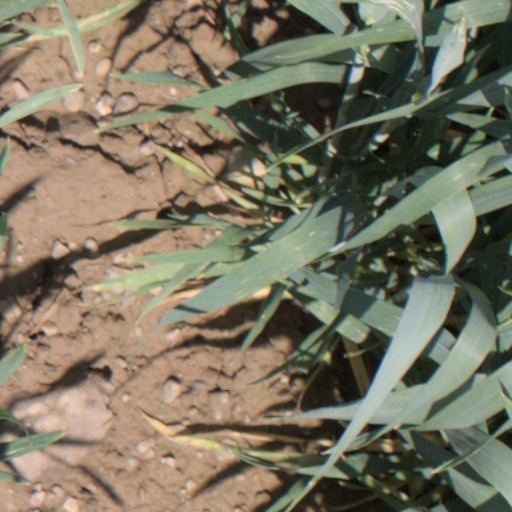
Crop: wheat